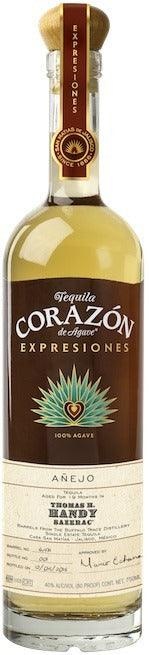
Corazon Expresiones Thomas H. Handy Anejo Tequila (750Ml)
Corazon Expresiones Anejo Thomas H. Handy is aged in Buffalo Trace Distillery Thomas H. Hardy Sazerac Rye barrels to create intense, complex flavor. Nineteen months in the Buffalo Trace Barrels infuses rich vanilla and toffee flavors into the powerful peppery agave flavor of Corazon tequila . The palate also carries dried fruit, baking spice, and cocoa.
Brand: CW Spirits
Category: Food, Beverages & Tobacco > Beverages > Alcoholic Beverages > Liquor & Spirits > Tequila